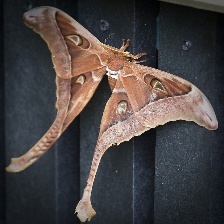
Species: HERCULES MOTH